Brad Delp

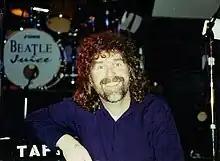
Delp while playing for his band Beatlejuice

In 1969, guitarist Barry Goudreau introduced Delp to Tom Scholz, who was looking for a singer to complete some demo recordings. Eventually Scholz formed the short-lived band Mother's Milk (1973–74), which included Delp and Goudreau. After the band produced a demo, they were signed by Epic Records. Mother's Milk was renamed Boston.